Waldorf System

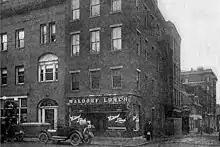
Waldorf Lunch, Harvard Square, 1918

Waldorf prepared most foods in central kitchens which distributed individually wrapped portions to its restaurants for reheating and browning. In 1918, its main commissary occupied the whole of 69 Purchase Street, Boston, a total of 65,000 square feet of floor space, and had 100 employees, working 24 hours a day. Later, each of its geographical divisions had a commissary. Restaurants also did short order cooking for items such as hamburgers and ham and eggs.